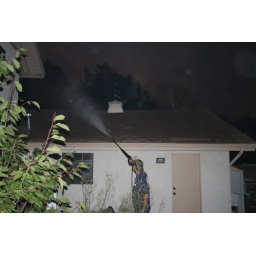
Water the roof in our house in Yorba Linda after the street above us in evacuated.